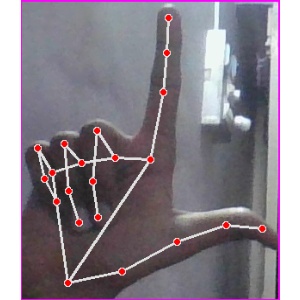
अक्षर: ल